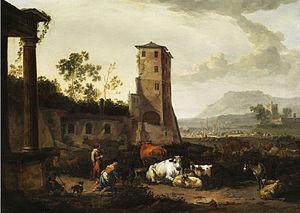
Johannes van der Bent, né vers 1650 à Amsterdam et mort vers 1690 dans la même ville, est un peintre du siècle d'or néerlandais.